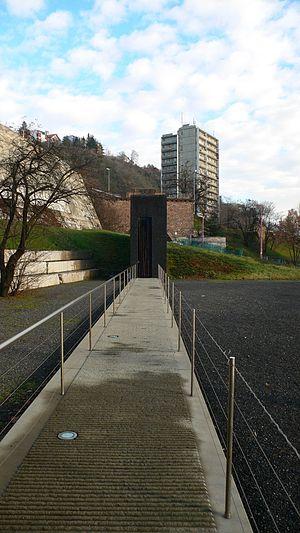
Cet article recense les sites inscrits au patrimoine mondial en Slovaquie.